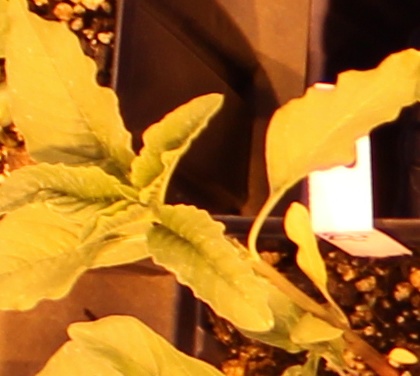
Label: Waterhemp